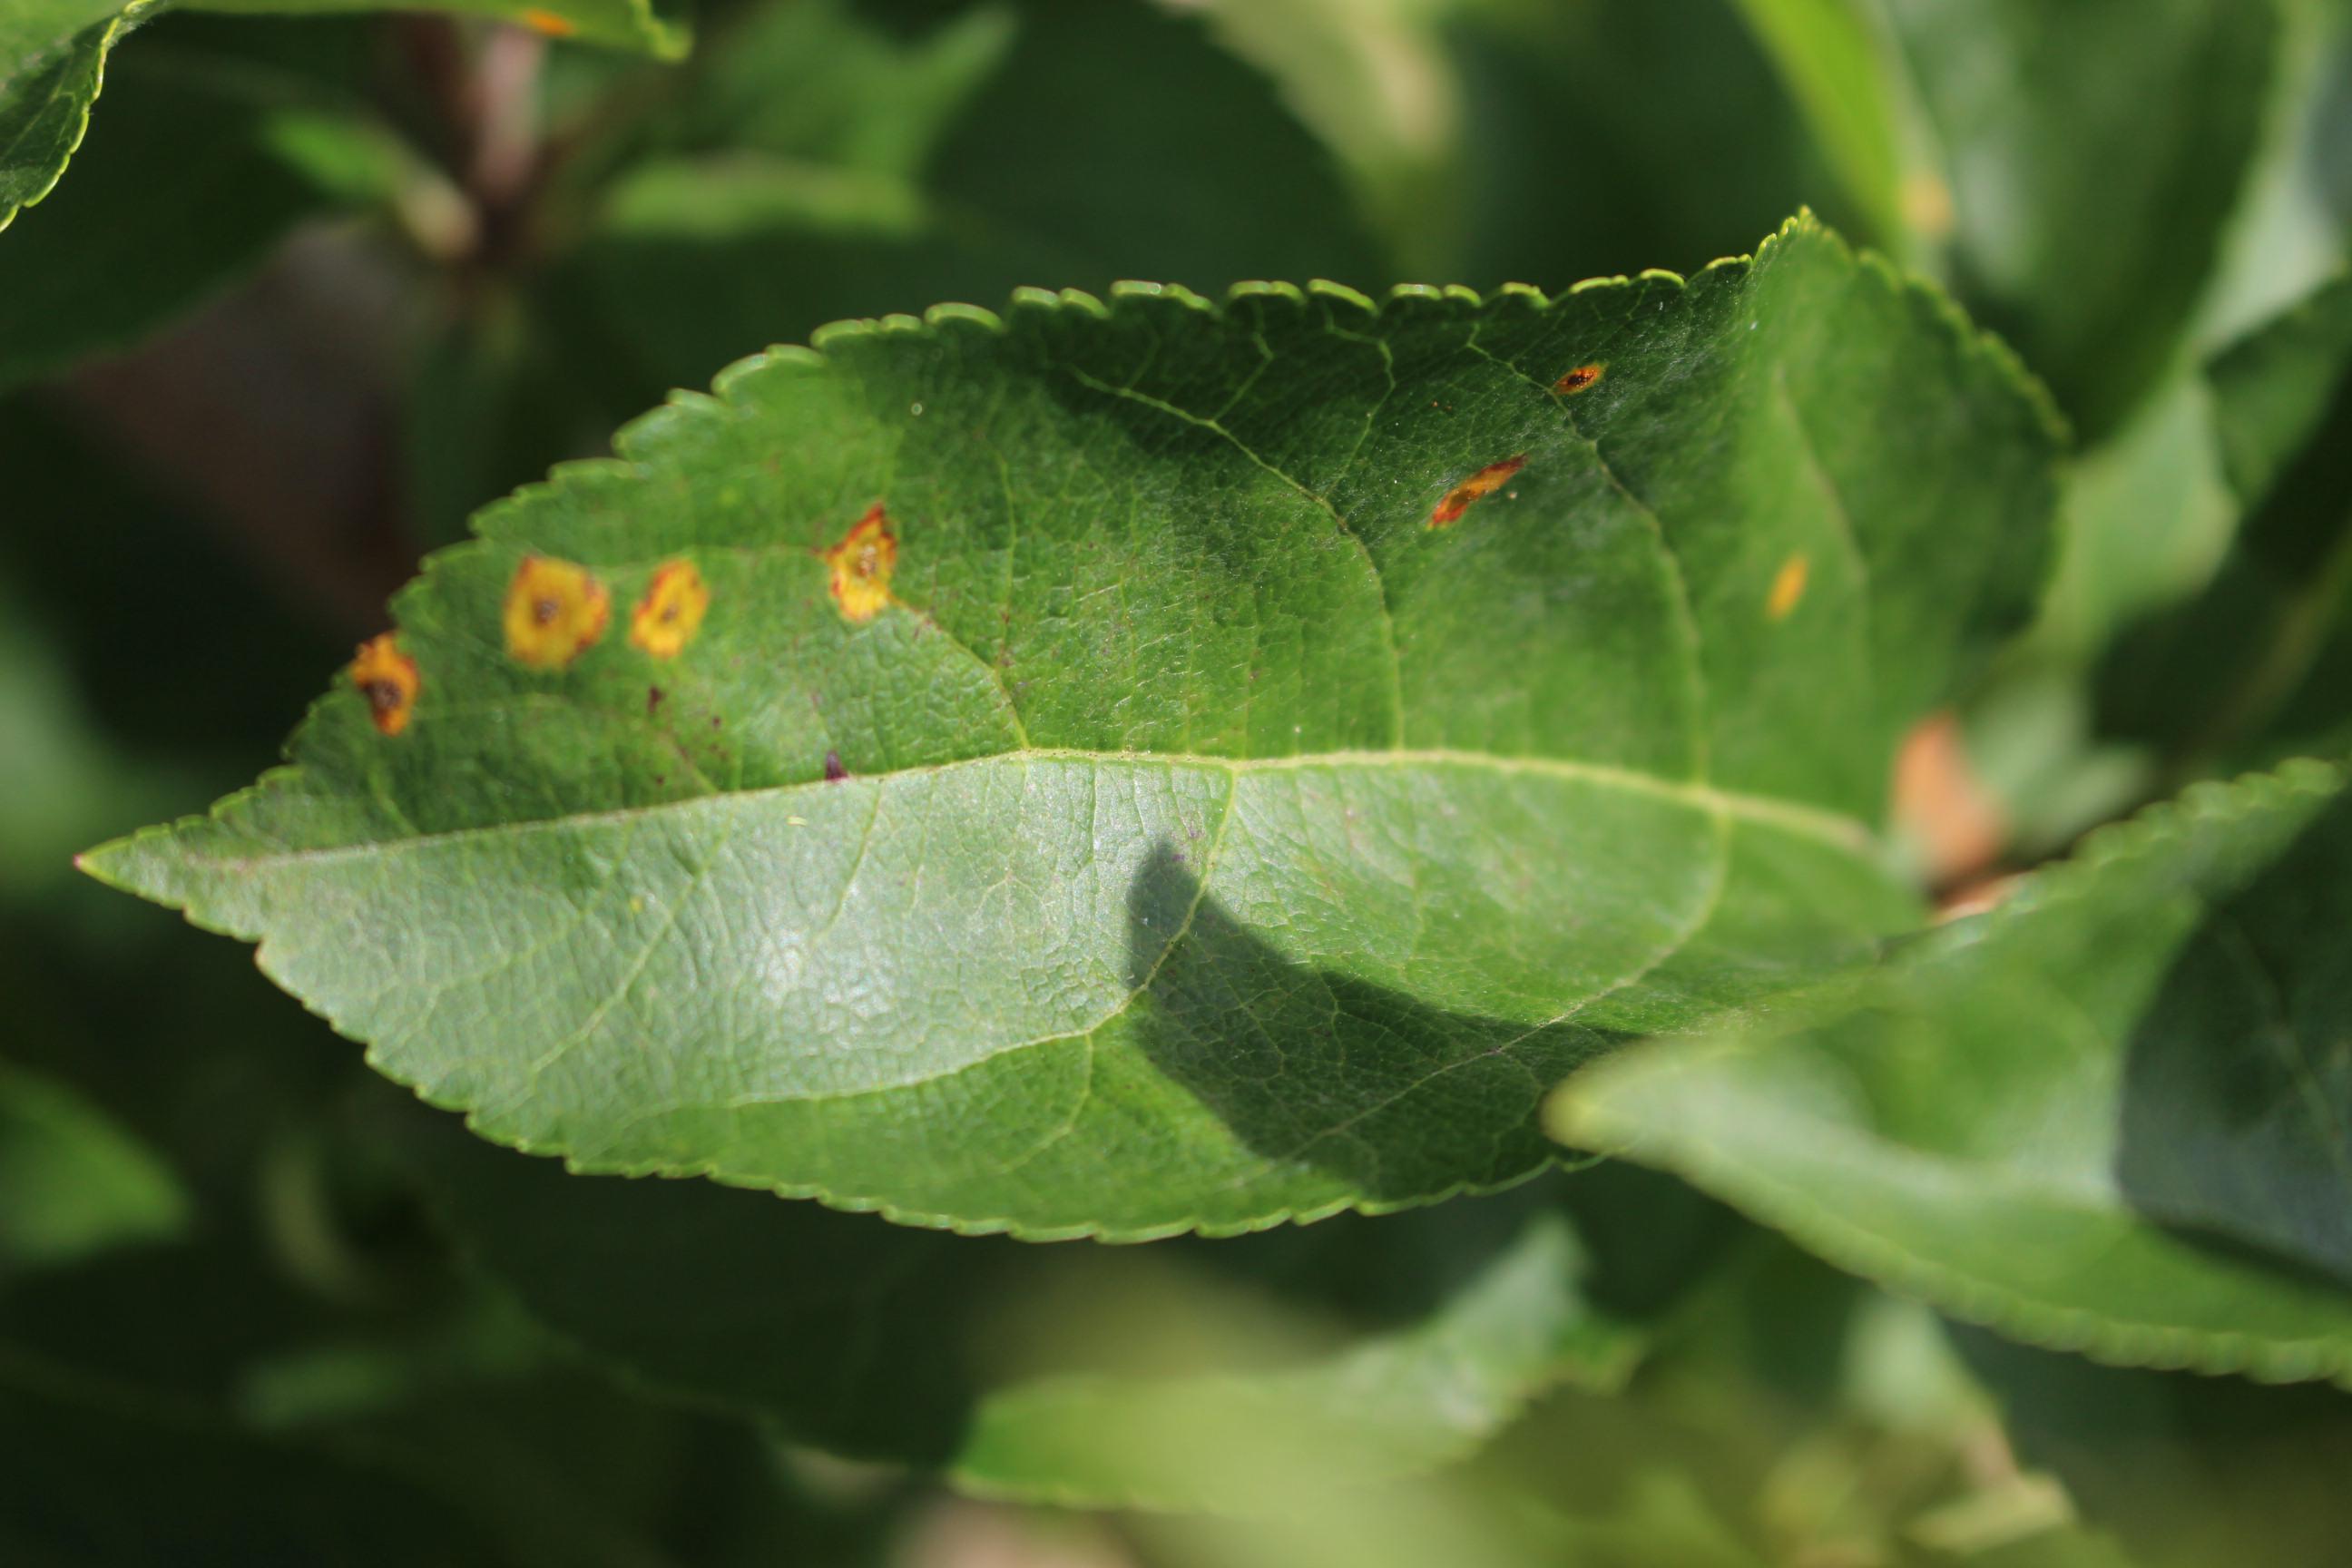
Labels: rust